Citizens Commission on Human Rights

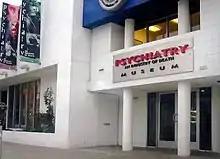
Exhibit entrance (2006)

Housed in CCHR's Los Angeles building is the "Psychiatry: An Industry of Death" exhibit which was opened in 2005.